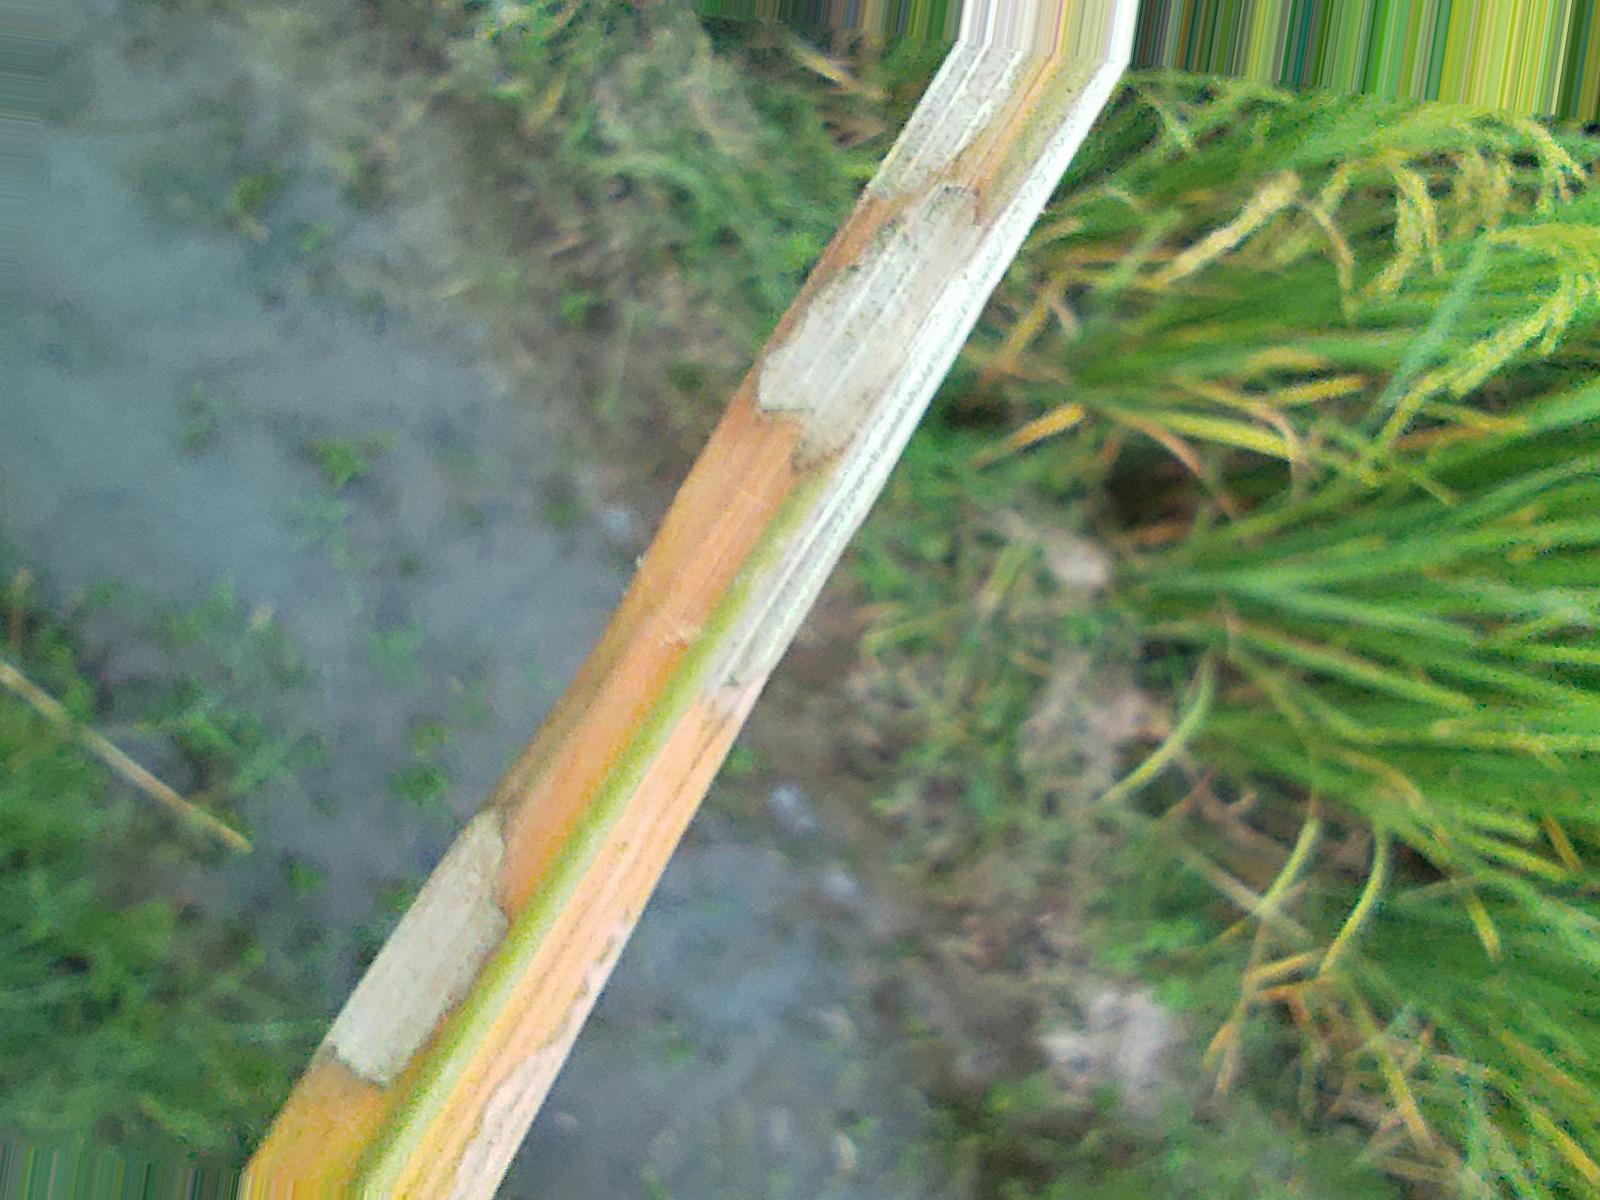
Nhãn: Bệnh Đốm Vằn ( Khô vằn ) ( Sheath Blight )